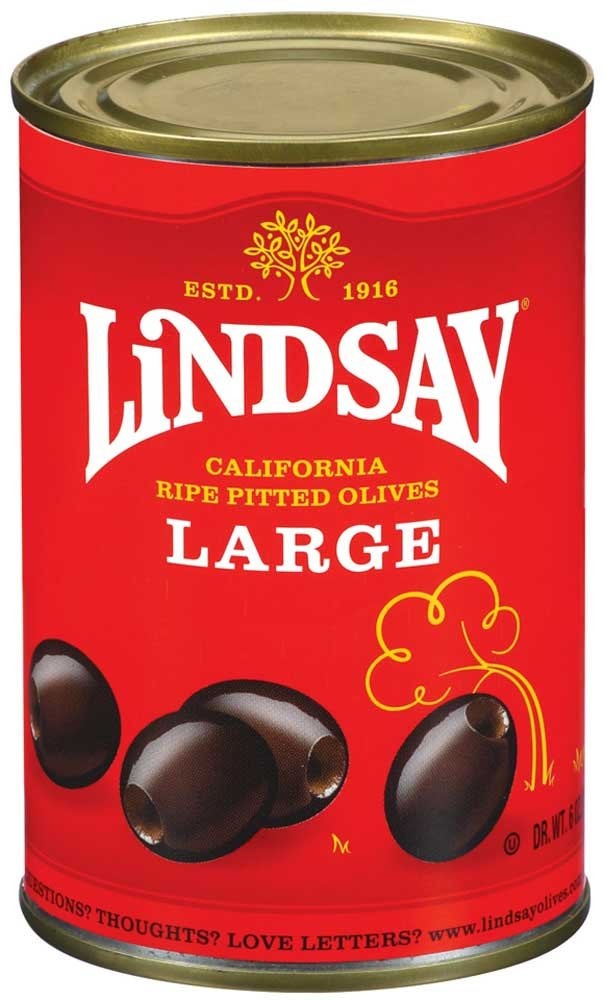
Item Name: Lindsay Large California Ripe Pitted Olives 6 oz (Pack of 24)
Bullet Point 1: Kosher, cholesterol free.
Bullet Point 2: Fruits & veggies - more matters.
Product Description: Please recycle..
Value: 24.0
Unit: Count

Price: 2.47